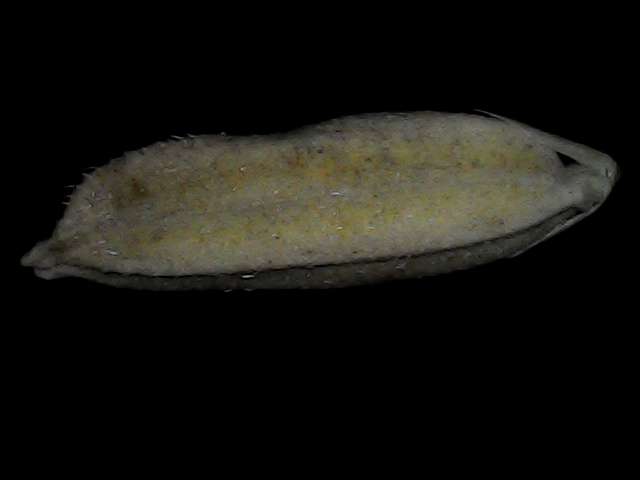
Rice variety: Bd72